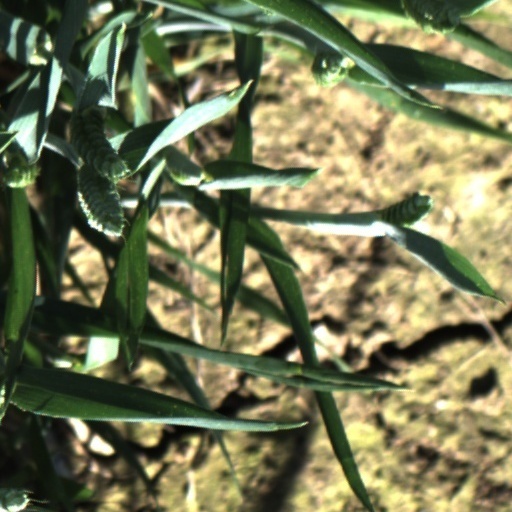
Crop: wheat